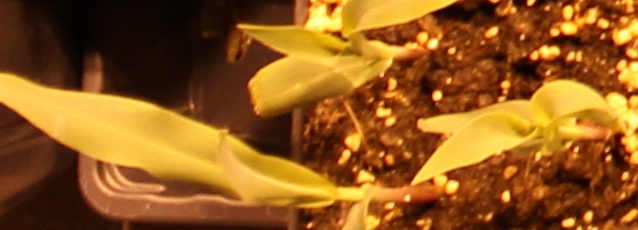
Label: Corn